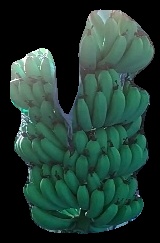
Variety: pachbale
Grade: grade1